Basilica of Our Lady of Thierenbach

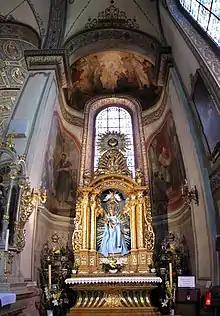
The ornate Baroque altarpiece of the basilica

During the French Revolution, the priory was disbanded, but the church survived, despite many churches in the area being destroyed. The monks refused to sign the Constitution of the Clergy, but the pilgrimage was restored with the priory in 1801 as part of Napoleon Bonaparte's Concordat of 1801.